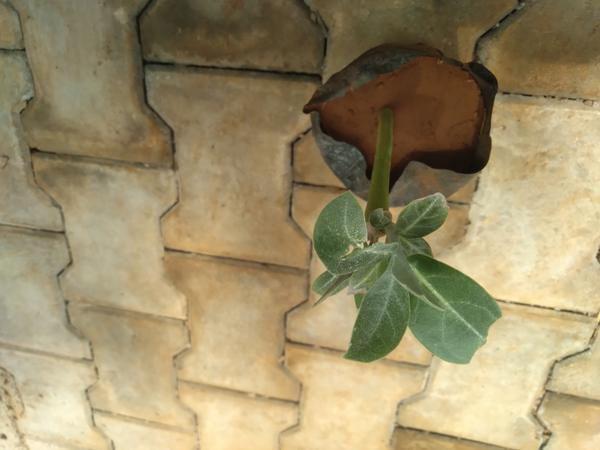
Plant: Ekka